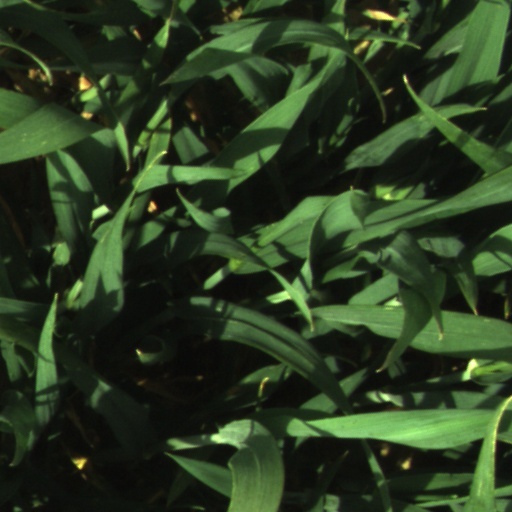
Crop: wheat